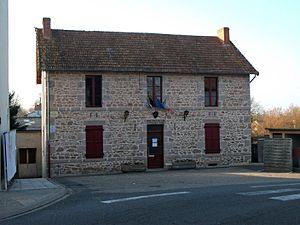
Mairie du Breuil (Allier) [10393]
Le Breuil est une commune française, située dans le département de l'Allier en région Auvergne-Rhône-Alpes.